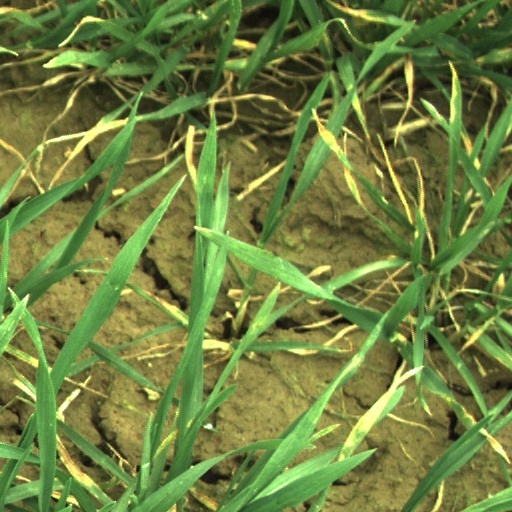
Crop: wheat